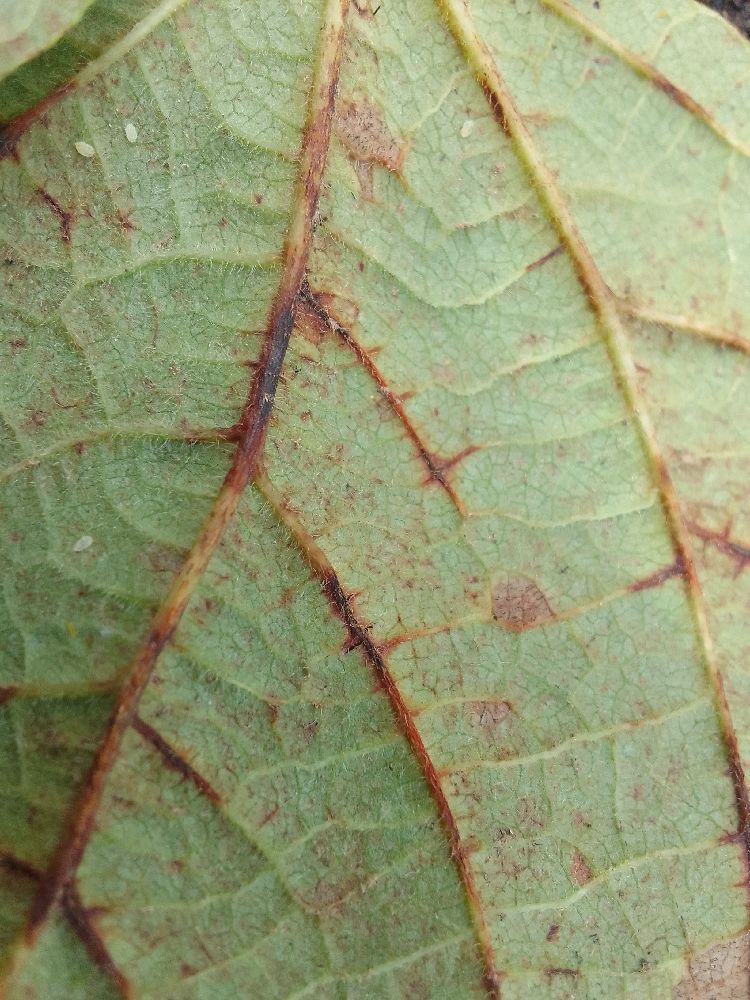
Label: anthracnose